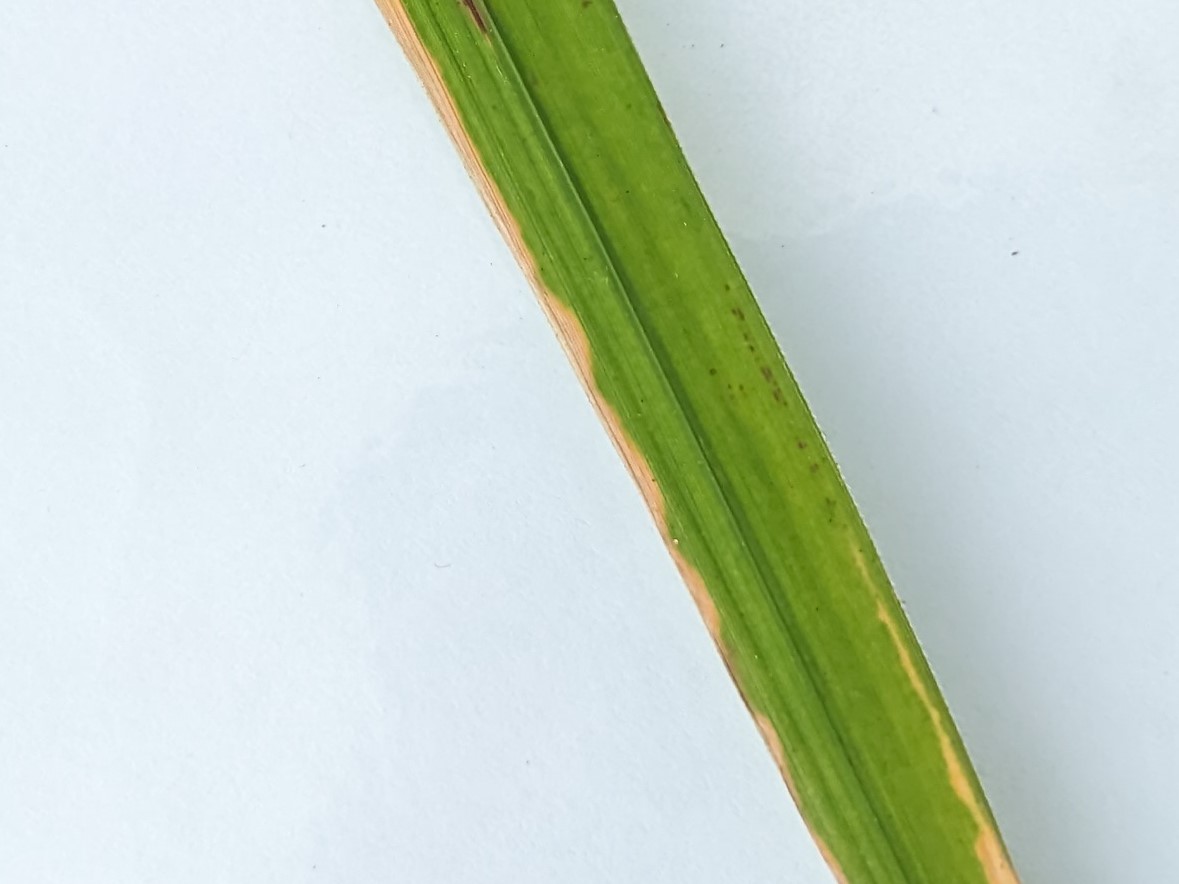
Label: Rice Stripes